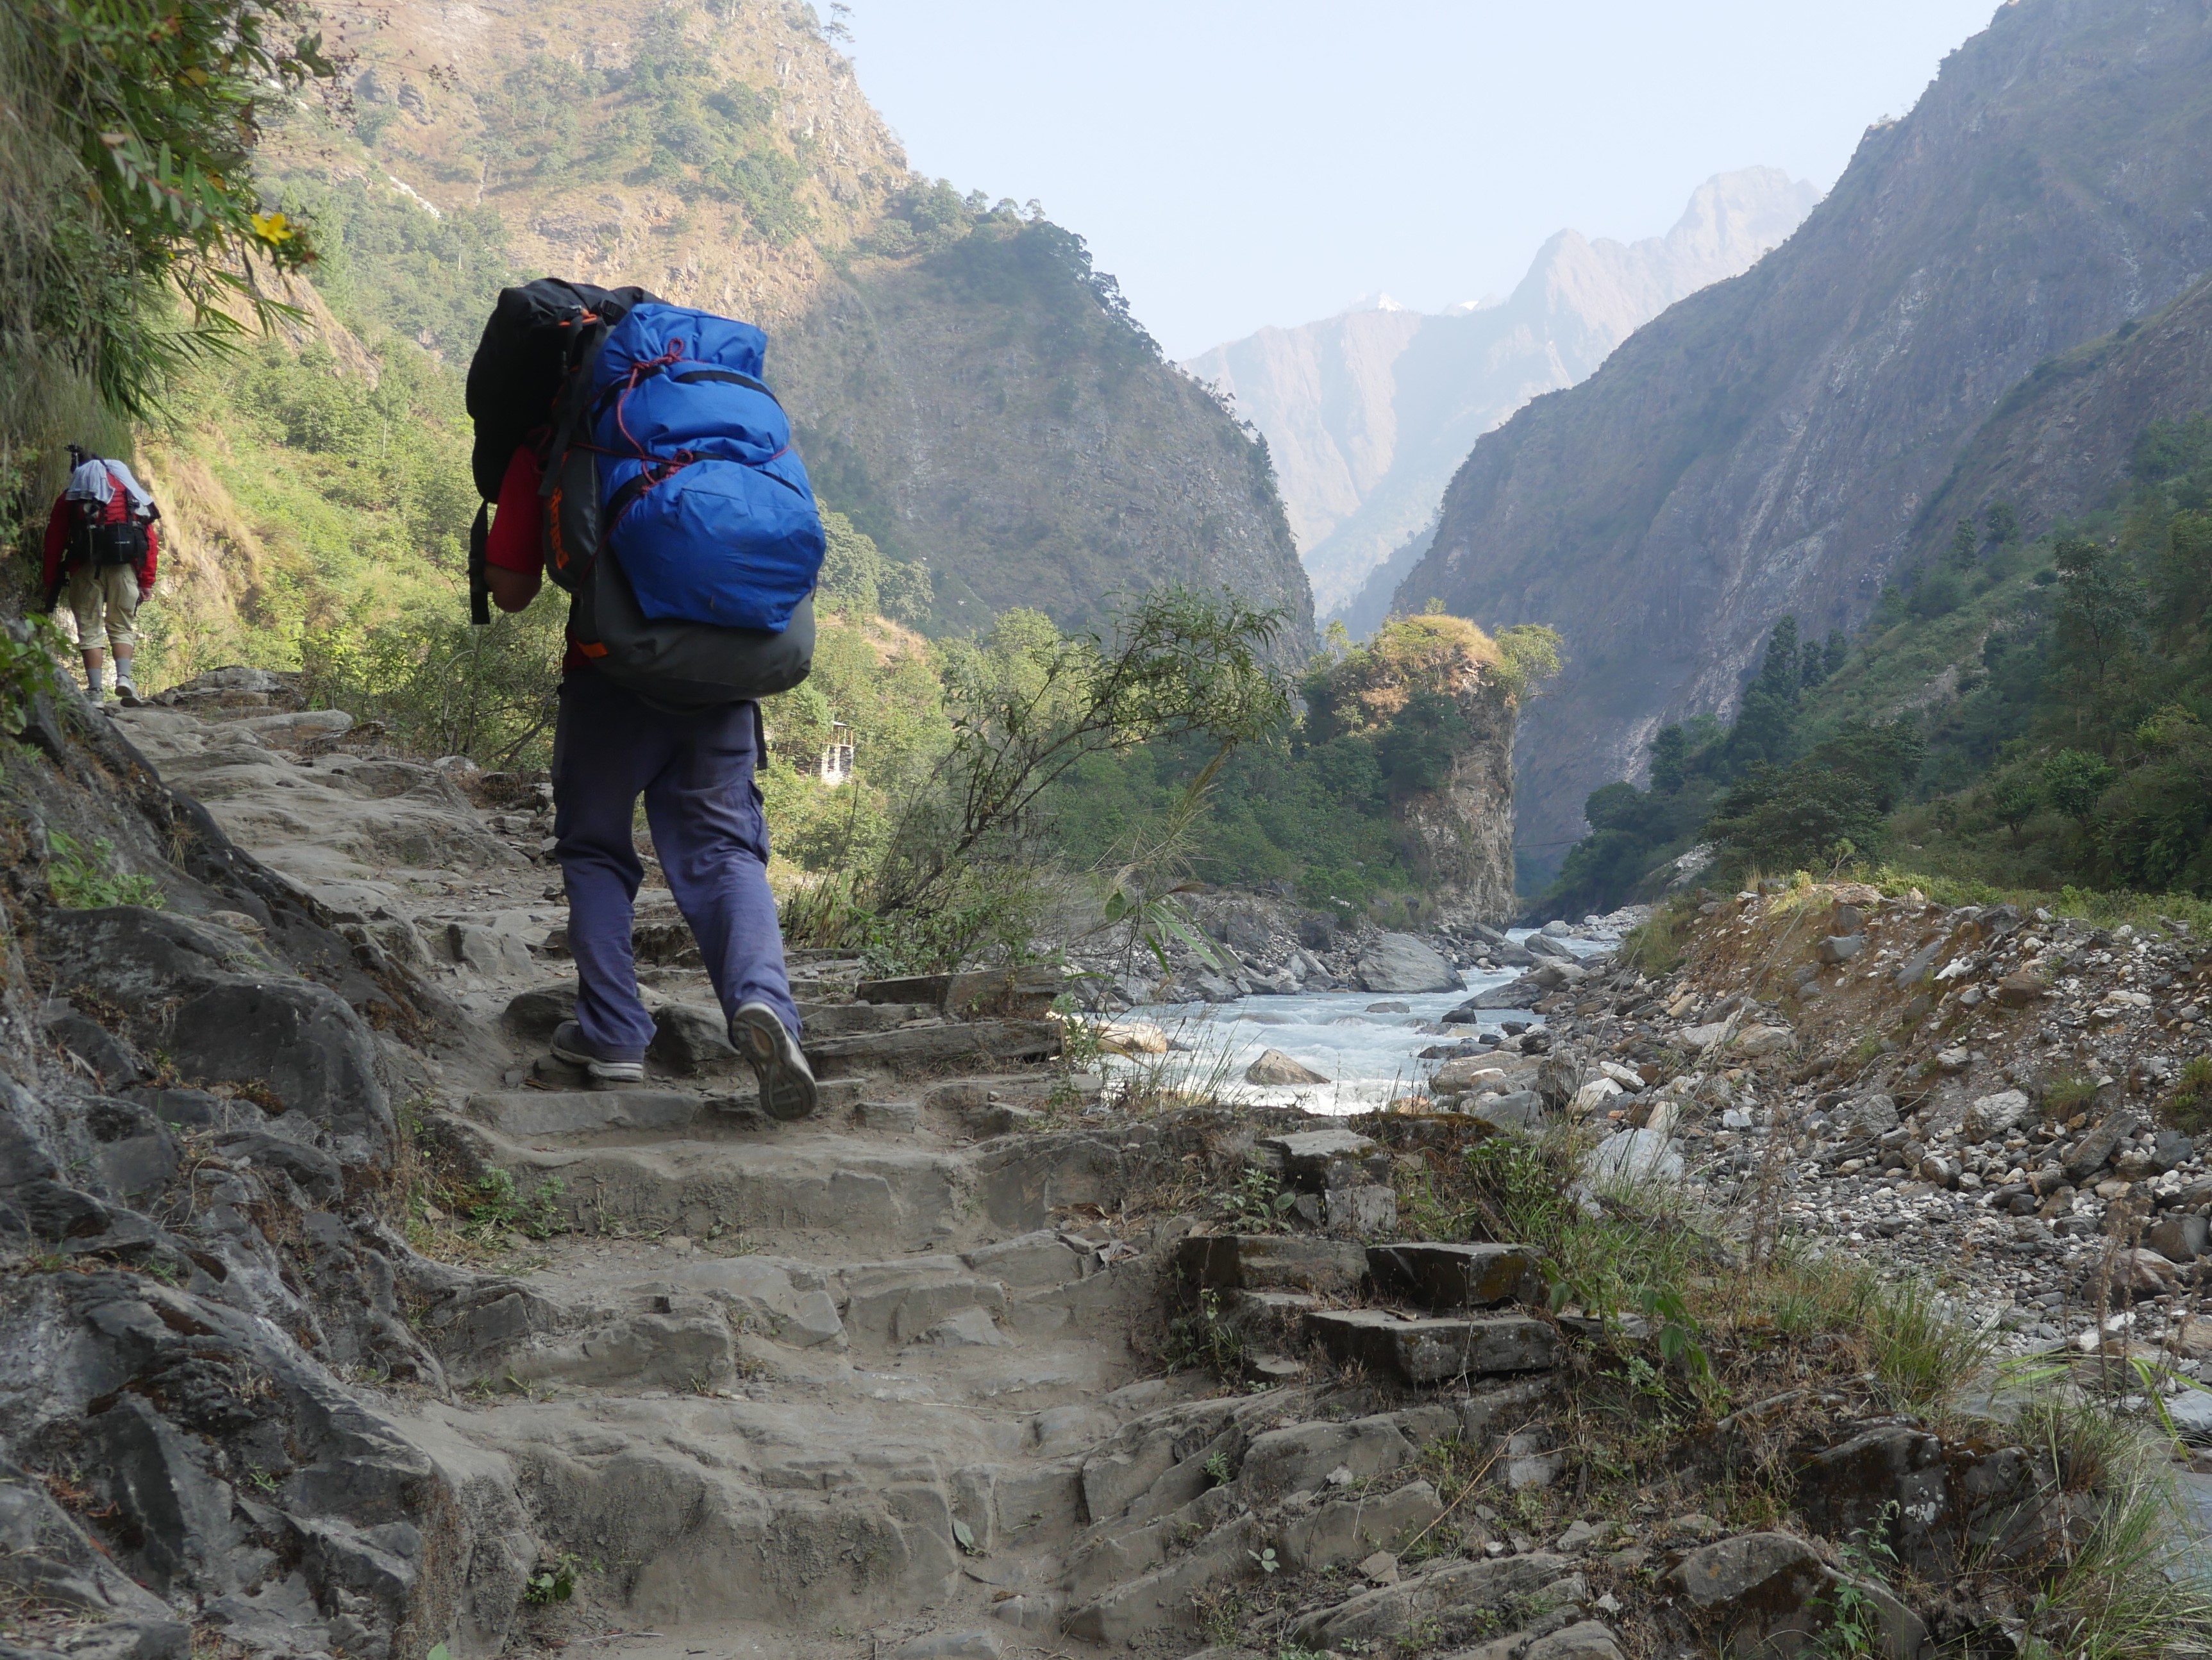
nature, mountainous landforms, mountain, adventure, wilderness, geological phenomenon, outdoor recreation, backpacking, hiking, recreation, hiking equipment, mountaineering, ridge, ravine, highland, valley, walking, geology, mountain pass, hill, fell, hill station, trail, landscape, mountain range, rock